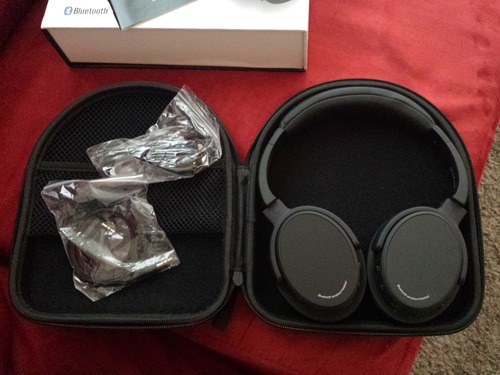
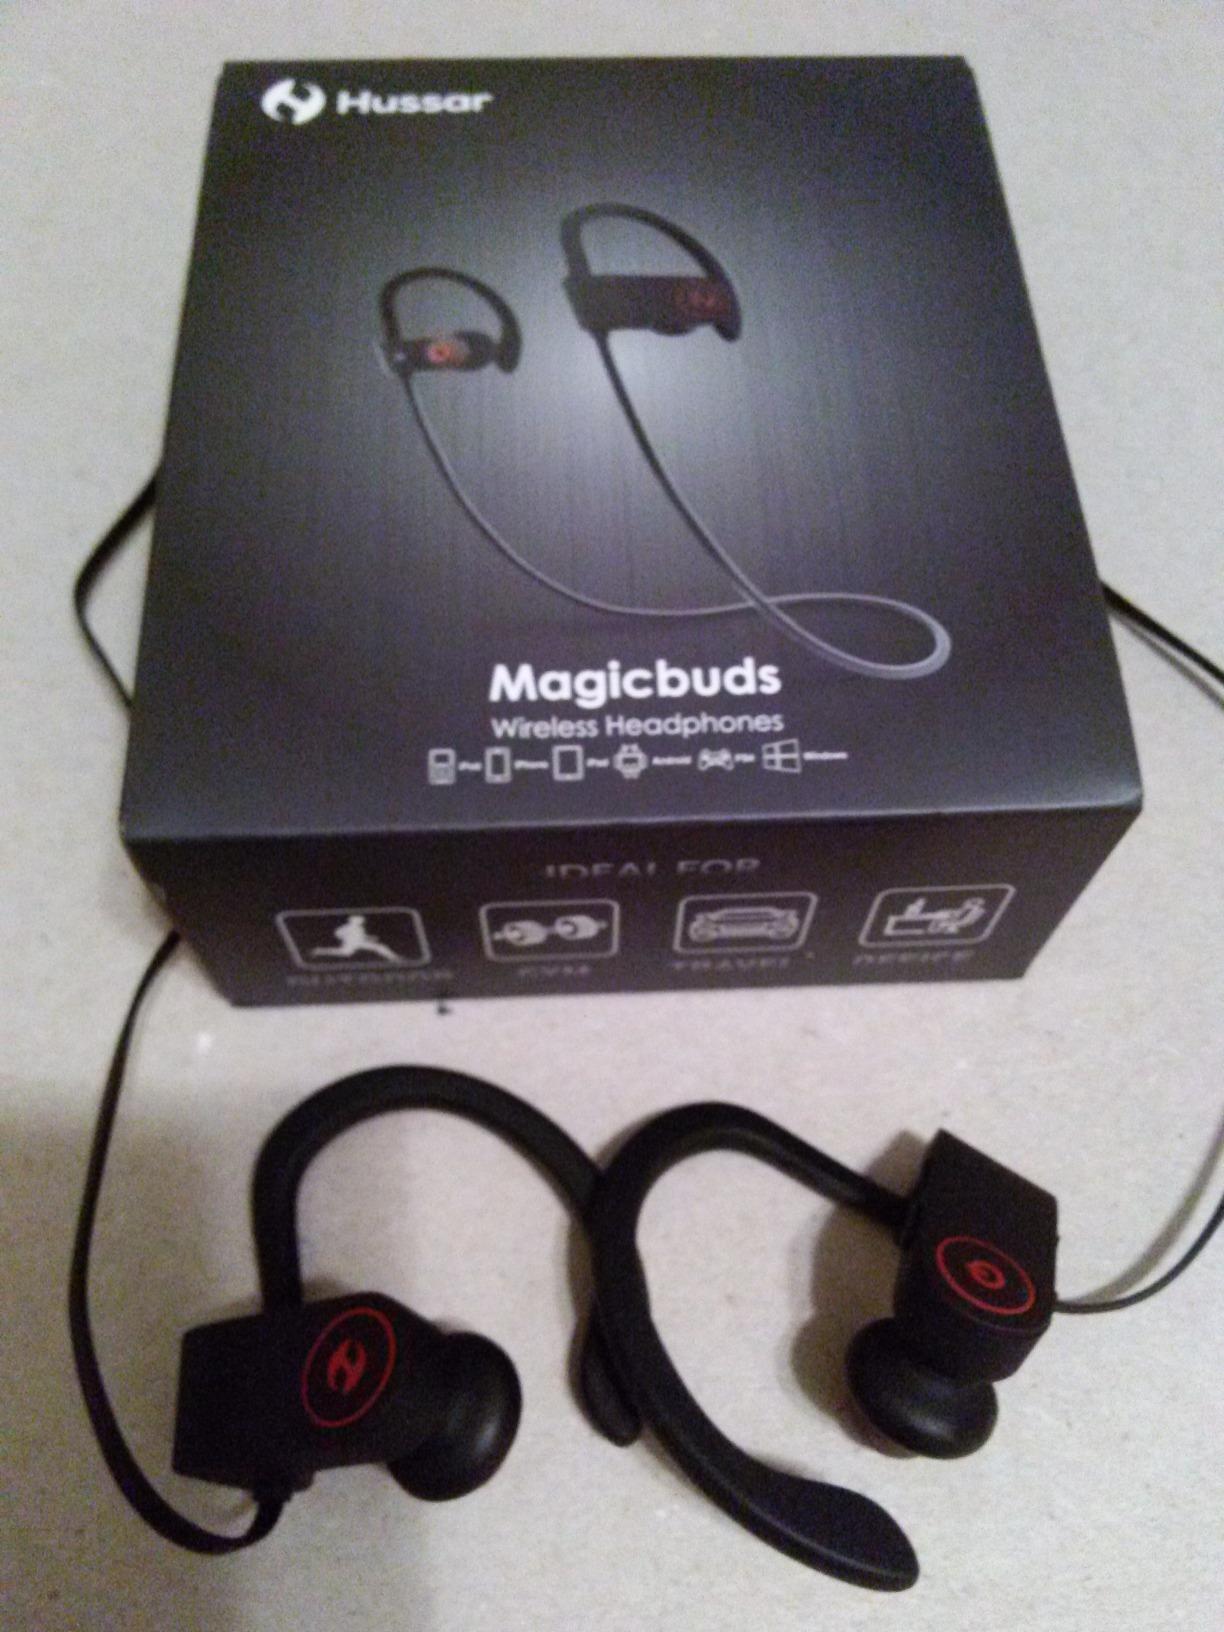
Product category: headphones
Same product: no